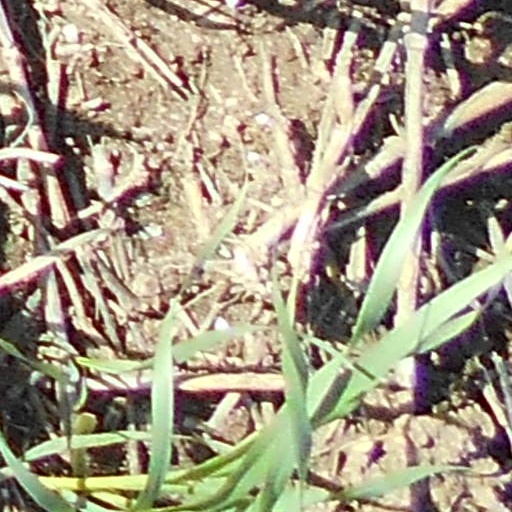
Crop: wheat